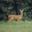
Label: deer